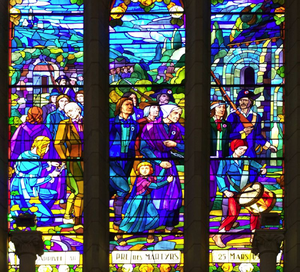
Fusillades du Marillais en 1794 - Guerre de Vendée
Saint-Florent-le-Vieil est une ancienne commune française située dans le département de Maine-et-Loire, en région Pays de la Loire, devenue le 15 décembre 2015 une commune déléguée de la commune nouvelle de Mauges-sur-Loire.
Les Fusillades du Marillais désigne l'exécution de plusieurs centaines ou milliers de Vendéens par l'armée républicaine lors de la guerre de Vendée. Elles ont lieu de novembre 1793 à avril 1794, pendant la Terreur et se déroulent dans un prairie, baptisée par la suite « Champs-des-Martyrs » dans la commune du Marillais, près de Saint-Florent-le-Vieil.
De nombreux massacres furent commis pendant la guerre de Vendée et de la Chouannerie contre des prisonniers de guerre et des civils. L'ensemble des exactions fit, entre 1792 et 1801, de plusieurs dizaines de milliers à peut-être plus de 100 000 victimes. La guerre fut particulièrement brutale et meurtrière de l'automne 1793 au printemps 1794 lors de la Virée de Galerne et des colonnes infernales.